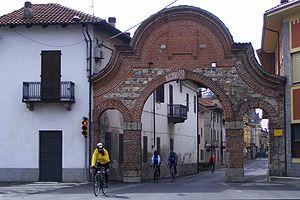
Borgo d'Ale est une commune de la province de Vercelli dans le Piémont en Italie.